Sonic the Hedgehog (Archie Comics)

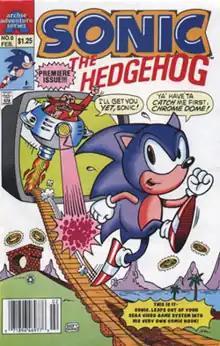
"Sonic the Hedgehog" No. 0 (February 1993)

Sonic the Hedgehog was an American comic book series published by Archie Comics and Sega of America, based on the Sonic video game franchise, and especially the 1993 "Sonic" saturday morning cartoon. After debuting with a four-issue miniseries cover dated February to May 1993, the first full-length issue was published in July 1993 and ran until December 2016. The series follows the Freedom Fighters, an organization of heroes led by Sonic and Sally Acorn in their battles against Doctor Eggman and other villains.